Banteng

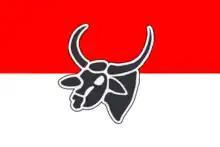
Flag of "Perhimpoenan Indonesia" in the 1920s

Domesticated banteng have been hybridised with other types of cattle. Madura cattle, found in Java, are fertile hybrids of banteng and zebu. A small breed, the bulls weigh between and the cows weigh . They are used in local traditional events such as bull racing and cow beauty contests. Other hybrids include Donggala, Galekan and Java Brebes (Jabres) cattle. While all hybrids with zebu are fertile, the male hybrids resulting from a cross with taurine cattle are sterile. A program to cross-breed domestic and wild banteng began in June 2011, resulting in five pregnancies. This was intended to help improve the quality and productivity of the domesticated breed. The wild bulls were transported from the Baluran National Park in Situbondo.